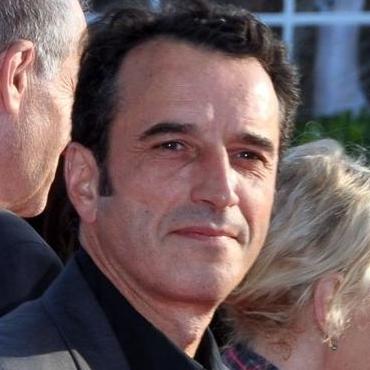
Age: 48